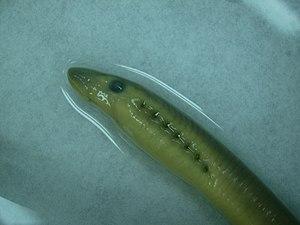
Ammocète de la lamproie de l'est (Lampetra appendix), Collège Sault, Sault-Sainte-Marie, Ontario, Canada